Mount Ararat

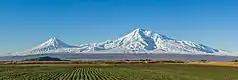
View from the Araratian plain near the city of Artashat, Armenia

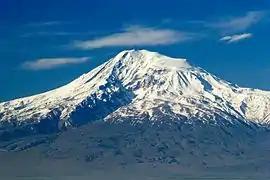
Closeup of Greater Ararat

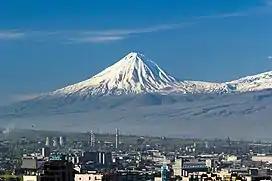
Closeup of Lesser Ararat

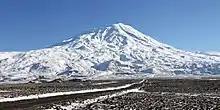
View from Turkey

The mountain was not called by the name Ararat until the Middle Ages; early Armenian historians considered the biblical Ararat to be in Corduene. It is known as Ararat in European languages, however, none of the native peoples have traditionally referred to it by that name. Ultimately, Ararat is the Biblical Hebrew name of the Iron Age kingdom of Urartu. Urartu, the Assyrian/Babylonian name of the kingdom, has been proposed by Archibald Sayce to mean "highlands". Ayrarat, the central province of ancient Armenia, is linked to the same name. Robert W. Thomson argued that the mountain was called Ararat "by confusion with Ayrarat, the name of the province."